Tallinn Airport

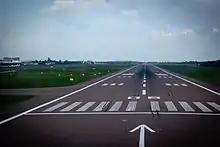
Tallinn Airport's runway 08/26

The construction of the new passenger terminal, which was put on hold due to war, resumed. The building, which was redesigned in accordance with the Stalinist architecture, was finished in 1954 and commissioned on 7 November 1955. Regular flights with jet aircraft began on 2 October 1962 with a maiden passenger flight from Moscow with a Tu-124, which was the latest Soviet airliner. As the terminal built in 1954 became obsolete and unable to cope with growing airport traffic, the construction of the current terminal building began in 1976 and the terminal was opened in 1980, prior to the 1980 Summer Olympics sailing event, which was held in the city. The architect of the new terminal was Mihhail Piskov, who took visual inspiration from traditional Estonian housebarns, and the interior designer was Maile Grünberg. The runway was also lengthened then. The first foreign airline since World War II to operate regular flights from Tallinn was SAS, whose first flight to the airport took place on 25 November 1989.